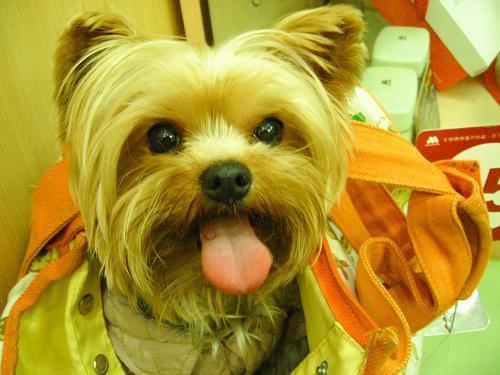
Yorkshire_terrier